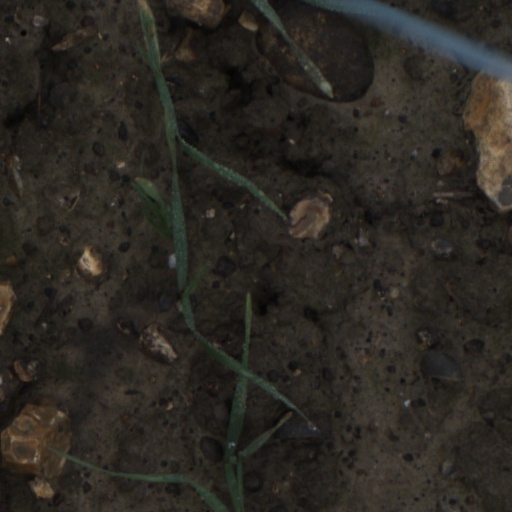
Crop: wheat